Zindagi Na Milegi Dobara

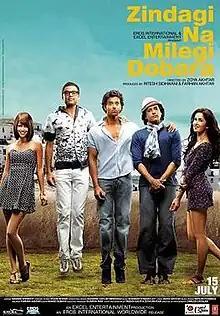
Indian theatrical release poster

Zindagi Na Milegi Dobara, is a 2011 Indian Hindi-language road comedy drama film directed by Zoya Akhtar and produced by Farhan Akhtar and Ritesh Sidhwani under Excel Entertainment. The film stars an ensemble cast consisting of Hrithik Roshan, Abhay Deol, Farhan Akhtar, Katrina Kaif, and Kalki Koechlin. The film's story follows three childhood friends, Arjun, Kabir, and Imran, who reunite for a three-week road trip. They set off to Spain and meet Laila, who falls in love with Arjun and helps him overcome his compulsion to work. Kabir and his fiancée Natasha experience significant misunderstandings, while Imran wishes to meet his biological father, an artist.